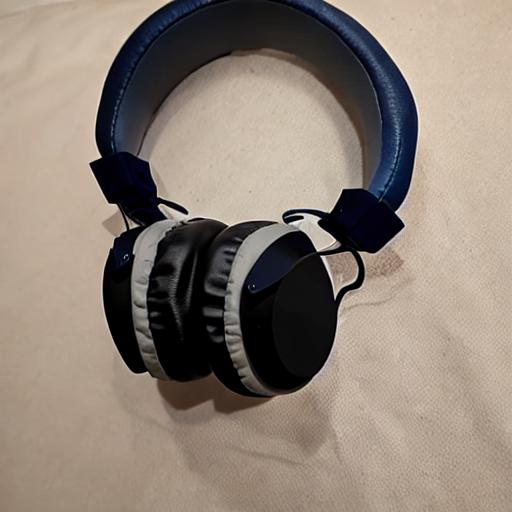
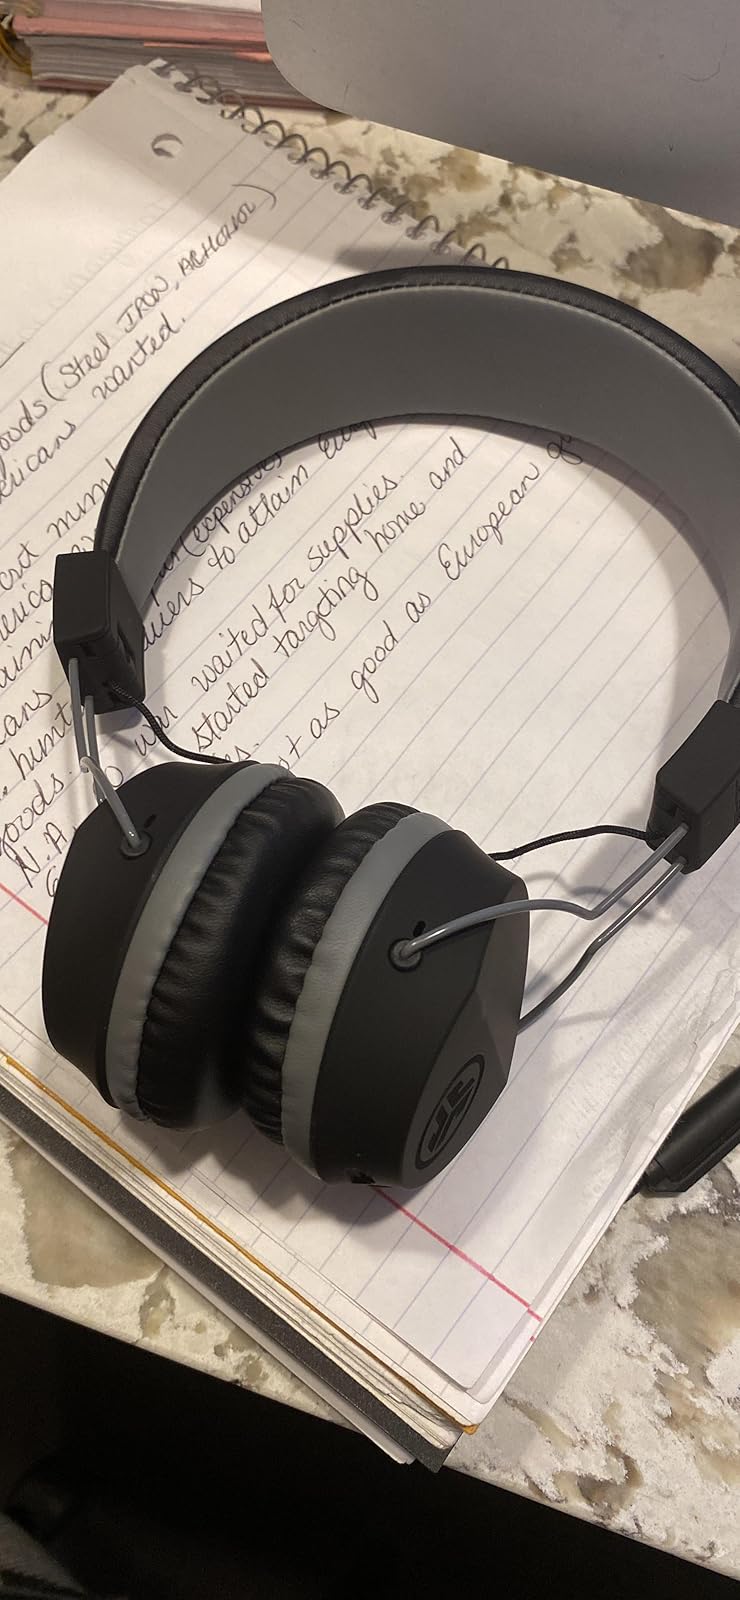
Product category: headphones
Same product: no